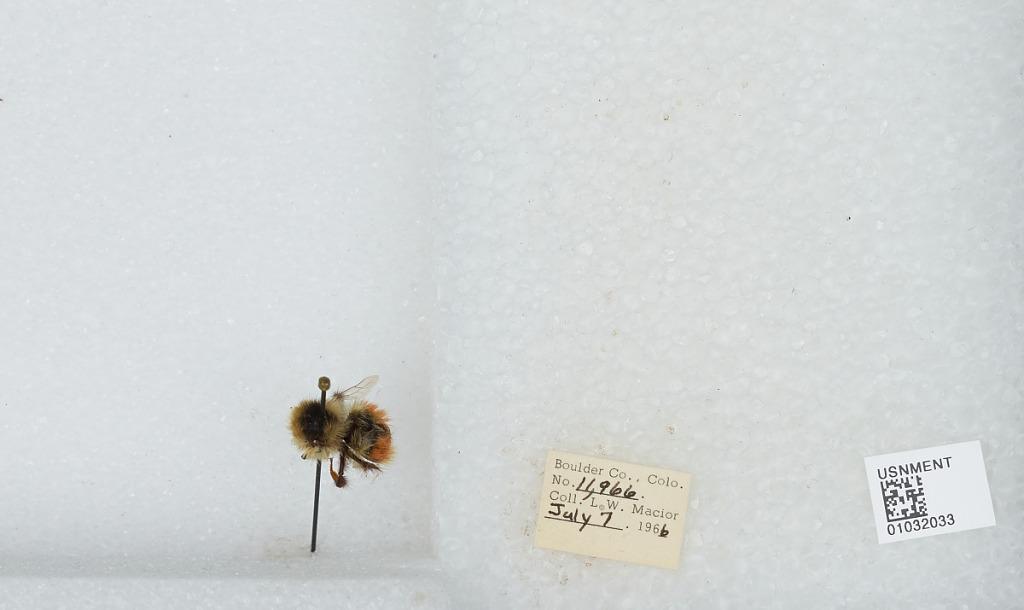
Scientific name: Bombus (Pyrobombus) sylvicola Kirby
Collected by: L. Macior
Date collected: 1966-7-7
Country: United States
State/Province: Colorado
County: Boulder
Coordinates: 40.0722, -105.584